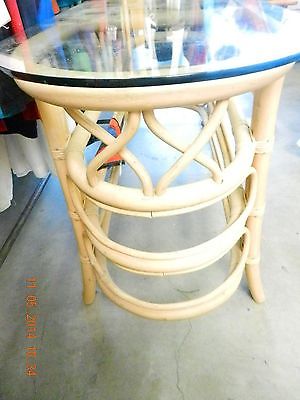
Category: table